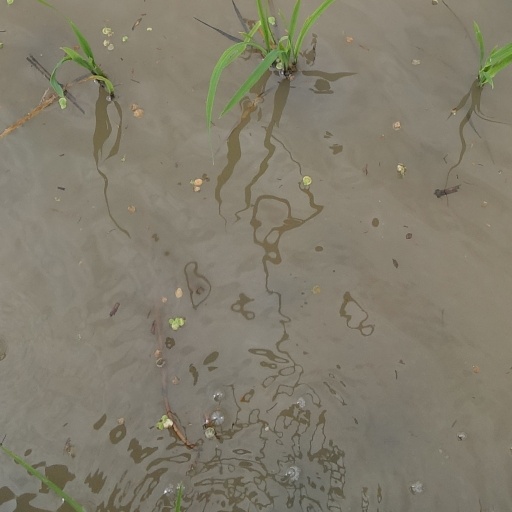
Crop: rice